Price Hill, Cincinnati

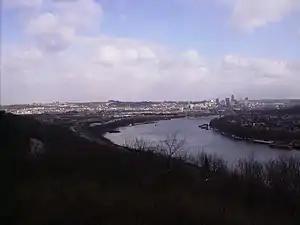
The view of downtown Cincinnati from Mt. Echo Park, in Price Hill

Price Hill covers a little over six square miles. It is subdivided into East Price Hill, West Price Hill, and Lower Price Hill. East Price Hill covers , West Price Hill covers , and Lower Price Hillcovers . The latter neighborhood located is in the river valley to the southwest of East Price Hill. The city police use the Mill Creek as the border between Lower Price Hill and Queensgate.